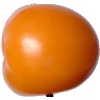
Label: yellow_tomato